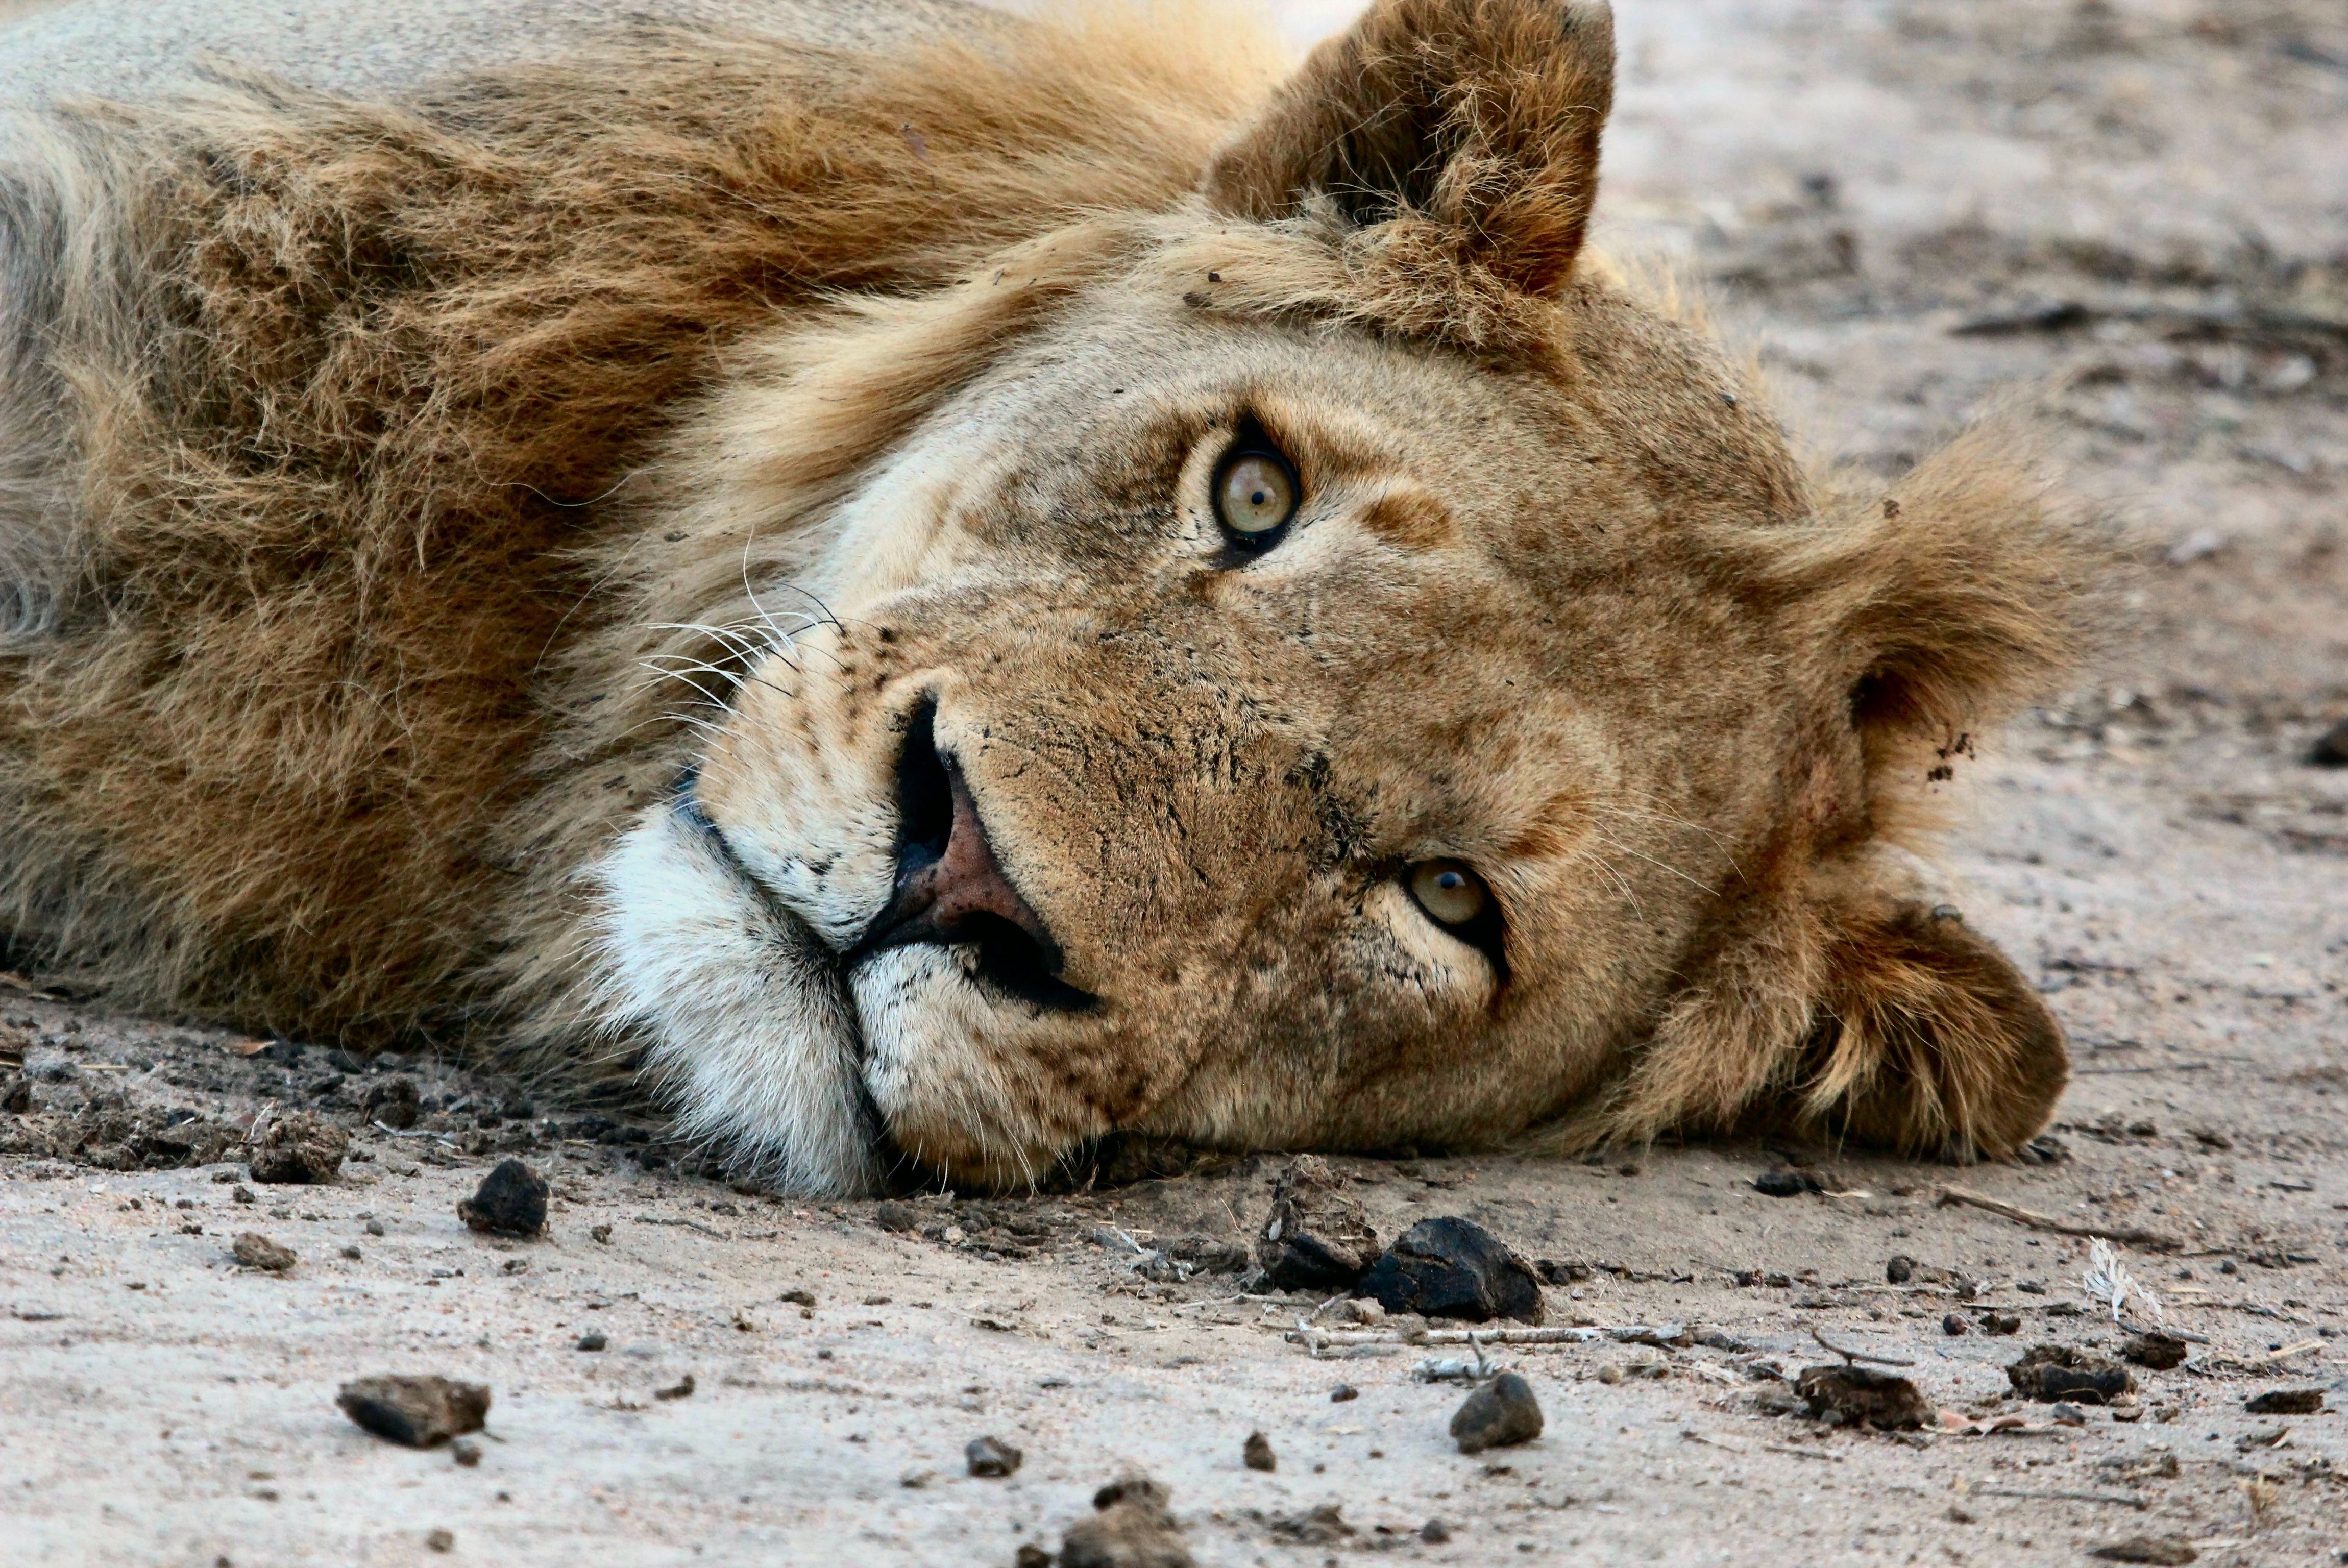
animal, wildlife, zoo, macro, africa, mammal, mane, fauna, lion, close up, whiskers, vertebrate, safari, big cats, animal photography, cat like mammal